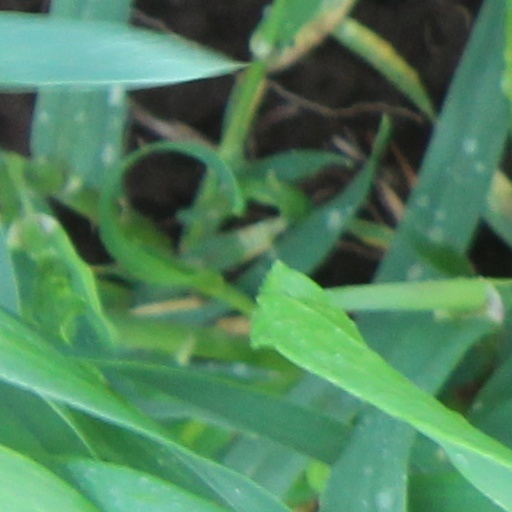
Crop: wheat